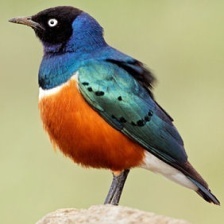
Species: SUPERB STARLING
Scientific name: LAMPROTORNIS SUPERBUS